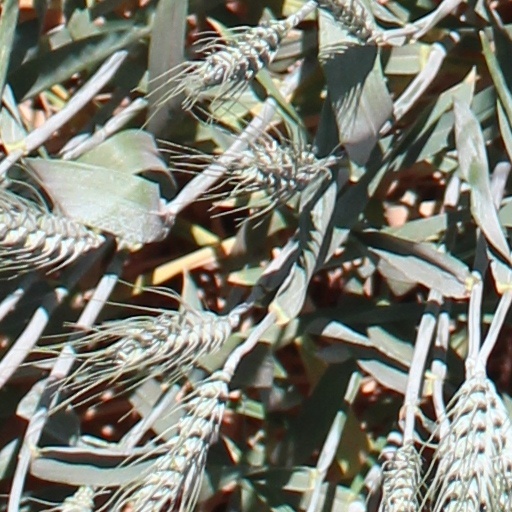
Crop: wheat